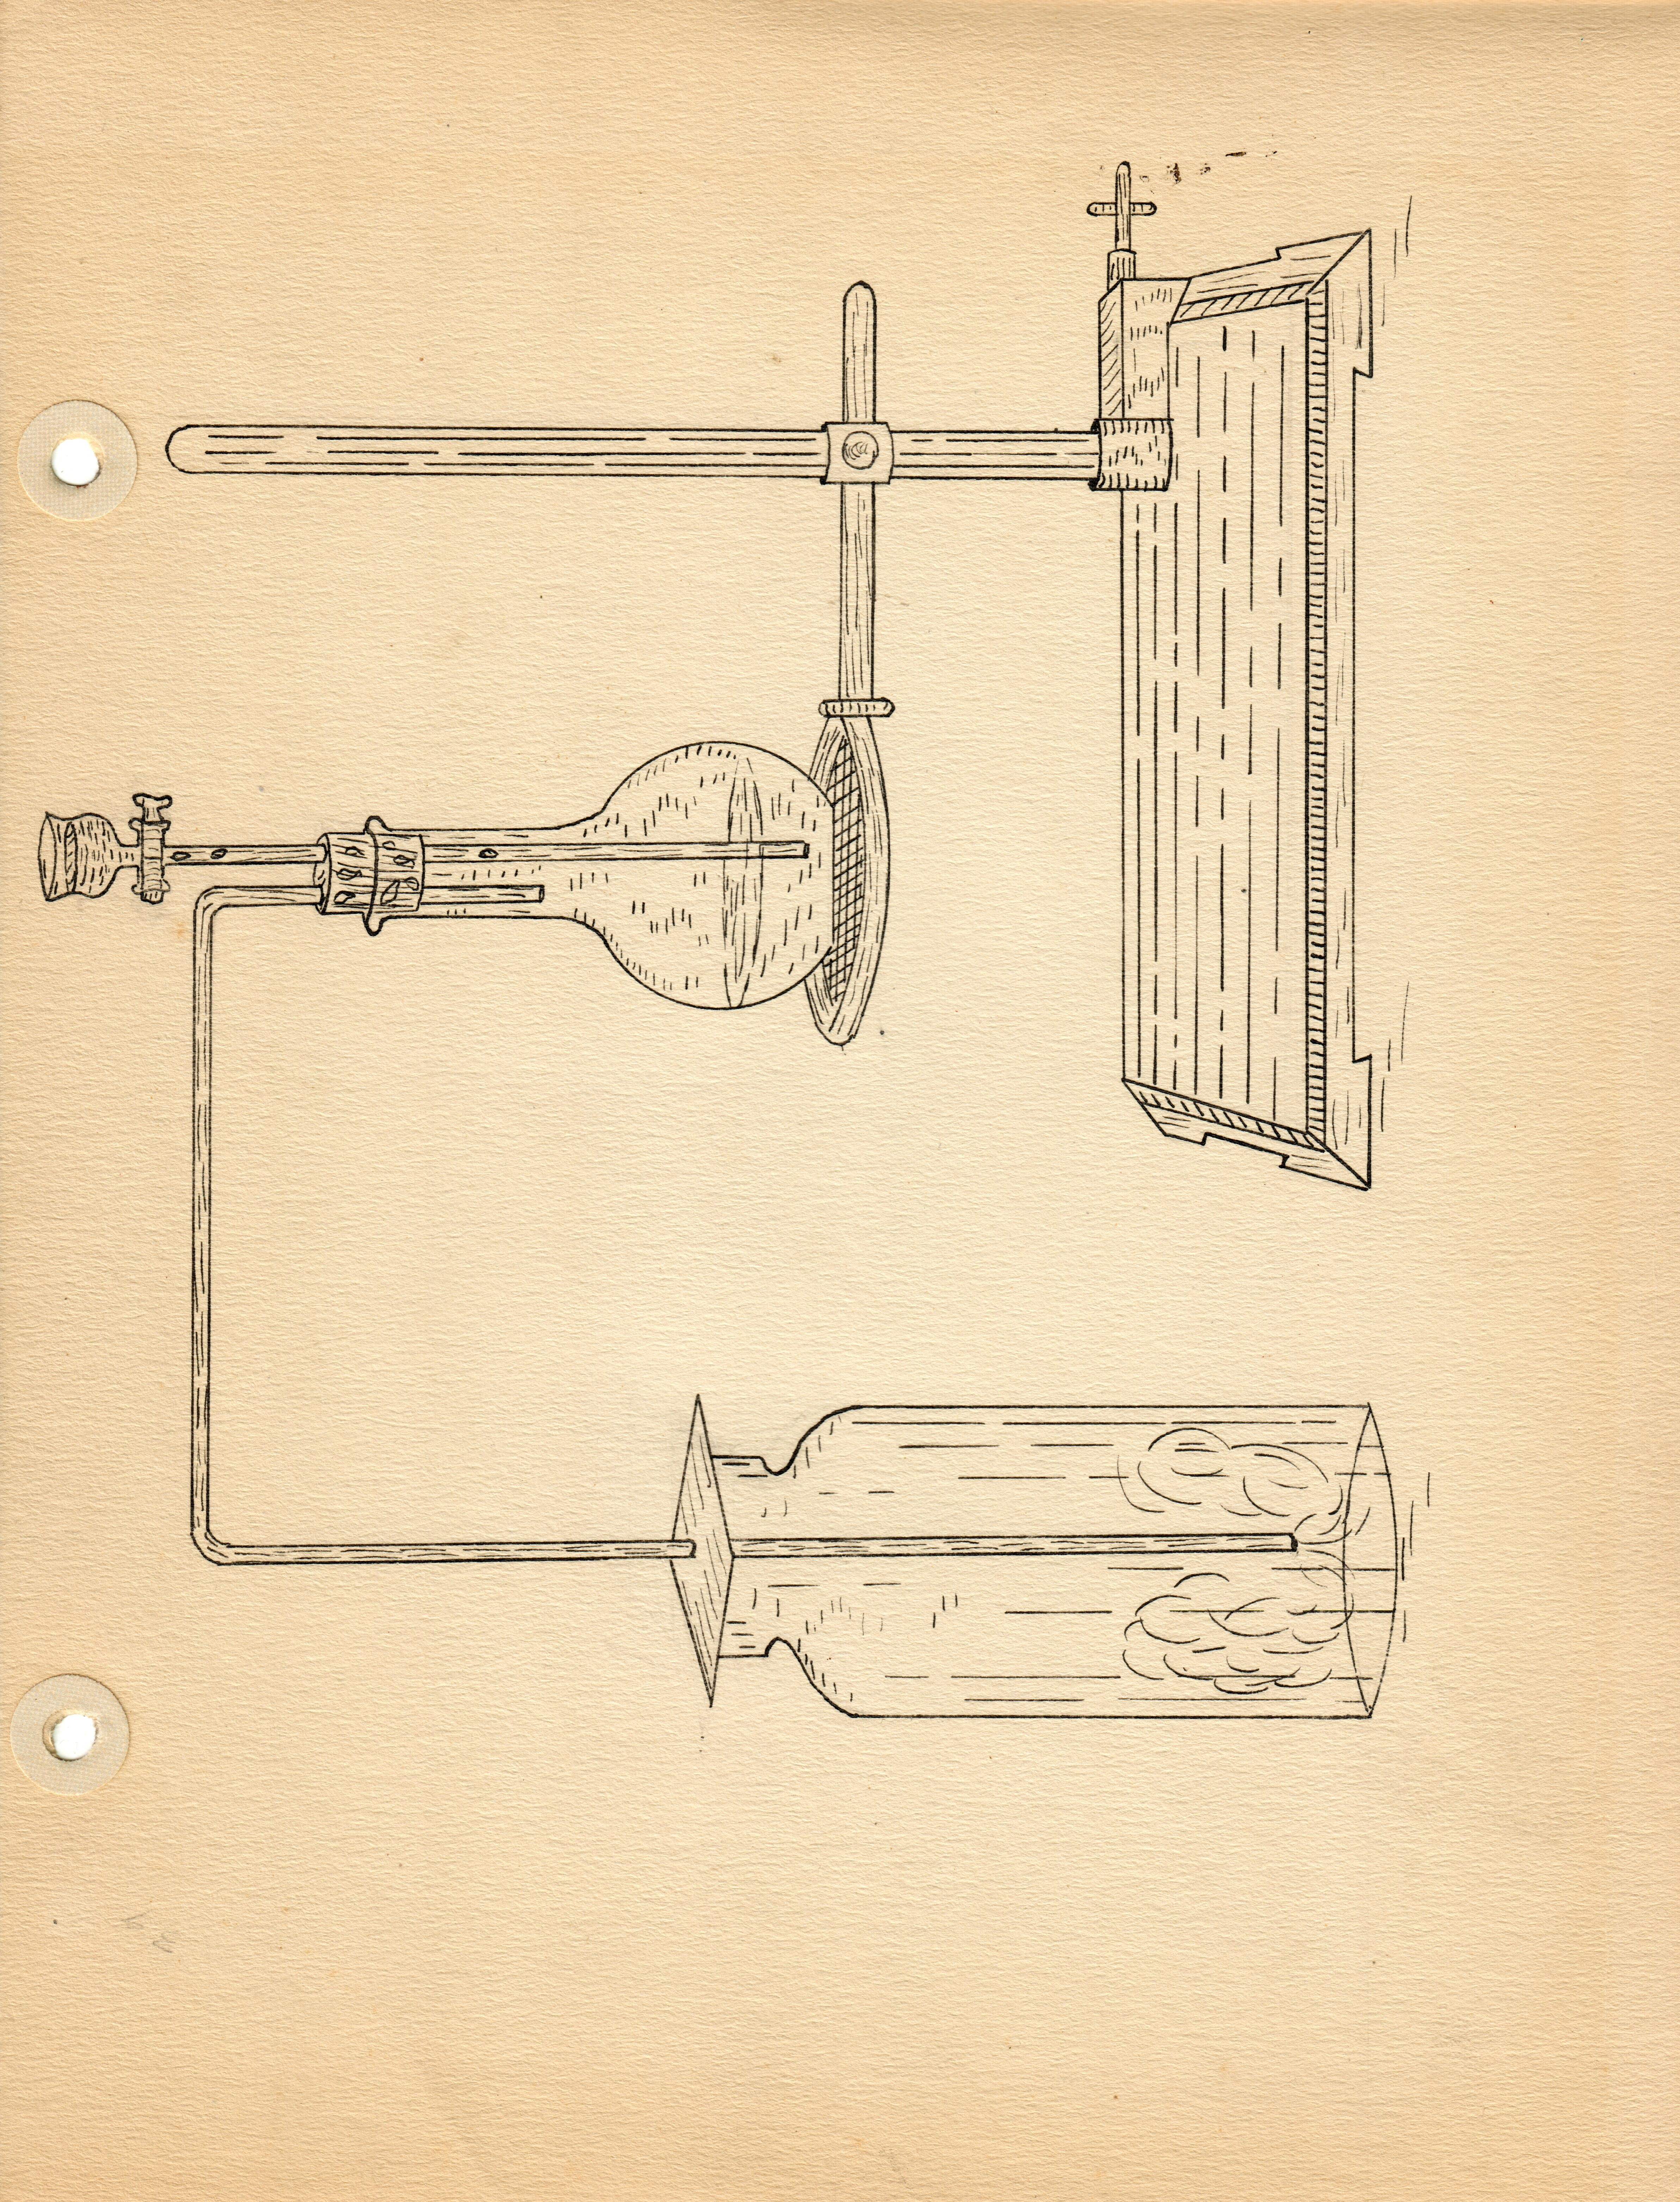
Addition Funnel Gas Generation
Specialty: lab-equipment